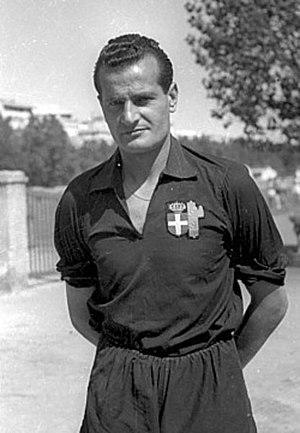
Guido Masetti est un footballeur et entraîneur italien.